BMW 6 Series (G32)

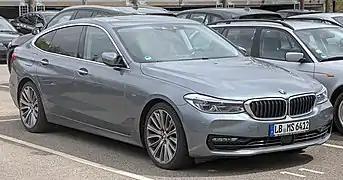

The G32 BMW 6 Series Gran Turismo is the second generation of the BMW Gran Turismo range of 5-door liftback executive cars launched in 2017, based upon the BMW 5 Series (G30). The 6 Series Gran Turismo is the successor to the BMW 5 Series Gran Turismo (F07) that was based upon the 5 Series (F10). A facelifted version of the 6 Series Gran Turismo was unveiled alongside the facelifted 5 Series on 27 May 2020. For 2021, all engines are 48 volt mild hybrids, assisted with a belt alternator starter. The 6 Series Gran Turismo was discontinued in August 2023 with no successor.